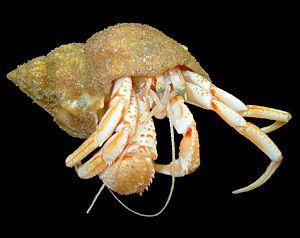
Le pagure commun ou simplement pagure, plus connu sous le nom de bernard-l'ermite est une espèce de crustacés décapodes. Son nom vient du grec « pagauros ».
Pagurus est un genre de crustacés décapodes de type bernard-l'ermite avec un abdomen contenu dans une carapace souple qu'ils cachent dans une coquille d'escargot. Ils sont omnivores.
La super-famille des Paguroidea regroupe des crustacés décapodes dont les plus connus sont les pagures qui ont besoin d'une protection externe pour protéger leur abdomen, mais cette super-famille compte d'autres espèces portant des noms vernaculaires différents : les crabes de cocotier et les crabes royaux.